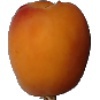
Label: apricot